Scythris epistrota

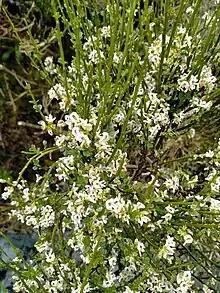
A species of "Carmichaelia", a possible host of "S. epistrota" larvae.

This species inhabits open grass country and shrubland. Hudson stated in his book "A supplement to the butterflies and moths of New Zealand" that the larvae of "S. epistrota" on species of "Carmichaelia" at Clarence Bridge, near Kaikoura, in November. This larval host was confirmed by Brian Patrick in 1994.